John Simmons (painter)

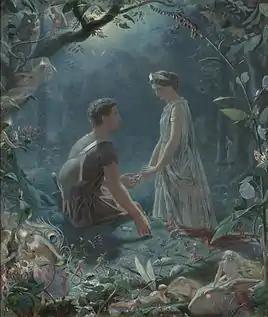
"Hermia and Lysander. A Midsummer Night's Dream" (1870)

John Simmons (1823–1876) was a British miniature painter and illustrator, known primarily for his watercolours of ethereal fairyland scenes, often illustrating Shakespearian or other literary works (such as his illustrations for "A Midsummer Night's Dream"). He was one of several popular Victorian artists who together created "a genre of forest idyll" in their fairy paintings. They are often grouped with the Pre-Raphaelites. Simmons lived in Bristol, and also painted portraits. He was elected to membership of the Bristol Academy of the Fine Arts in 1849. He died in November 1876 and is buried at Arnos Vale Cemetery.